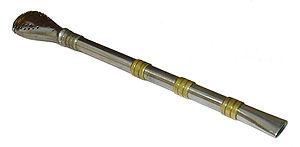
Le maté est une boisson traditionnelle sud-américaine issue de la culture des Amérindiens Guaranis, préparée en infusant des feuilles de yerba mate, une espèce amazonienne proche du houx. Le maté est un stimulant, améliorant la réactivité et les capacités de concentration, et sa consommation à long terme apporte plusieurs effets bénéfiques sur la santé.
Une paille, ou chalumeau, est un tube léger, généralement fait en plastique, dont on se sert pour aspirer, et le plus souvent boire, un liquide. Quelques modèles sont fabriqués en bambou en Asie, pour contrer l’utilisation extensive de plastique.